Johanna Haraldsson

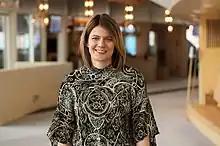

Johanna Haraldsson (born 1980) is a Swedish Social Democratic Party politician.